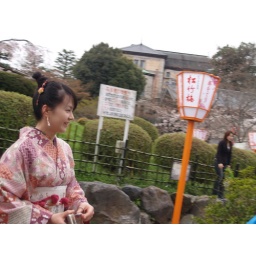
A girl in gorgeous traditional dress at Maruyama Park in Kyoto